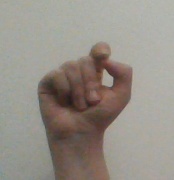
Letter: fa